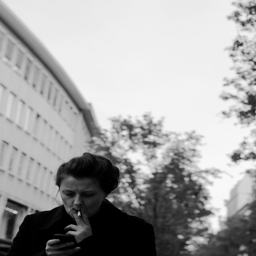
A full view of an individual in the image

A person smoking a cigarette next to a tall building.
THIS IS A BLACK AND WHITE PHOTO OF A WOMAN SMOKING A CIGARETTE LOOKING AT HER PHONE
A woman is outside smoking a cigarette while looking at her phone.
A woman smokes a cigarette while looking at her phone.